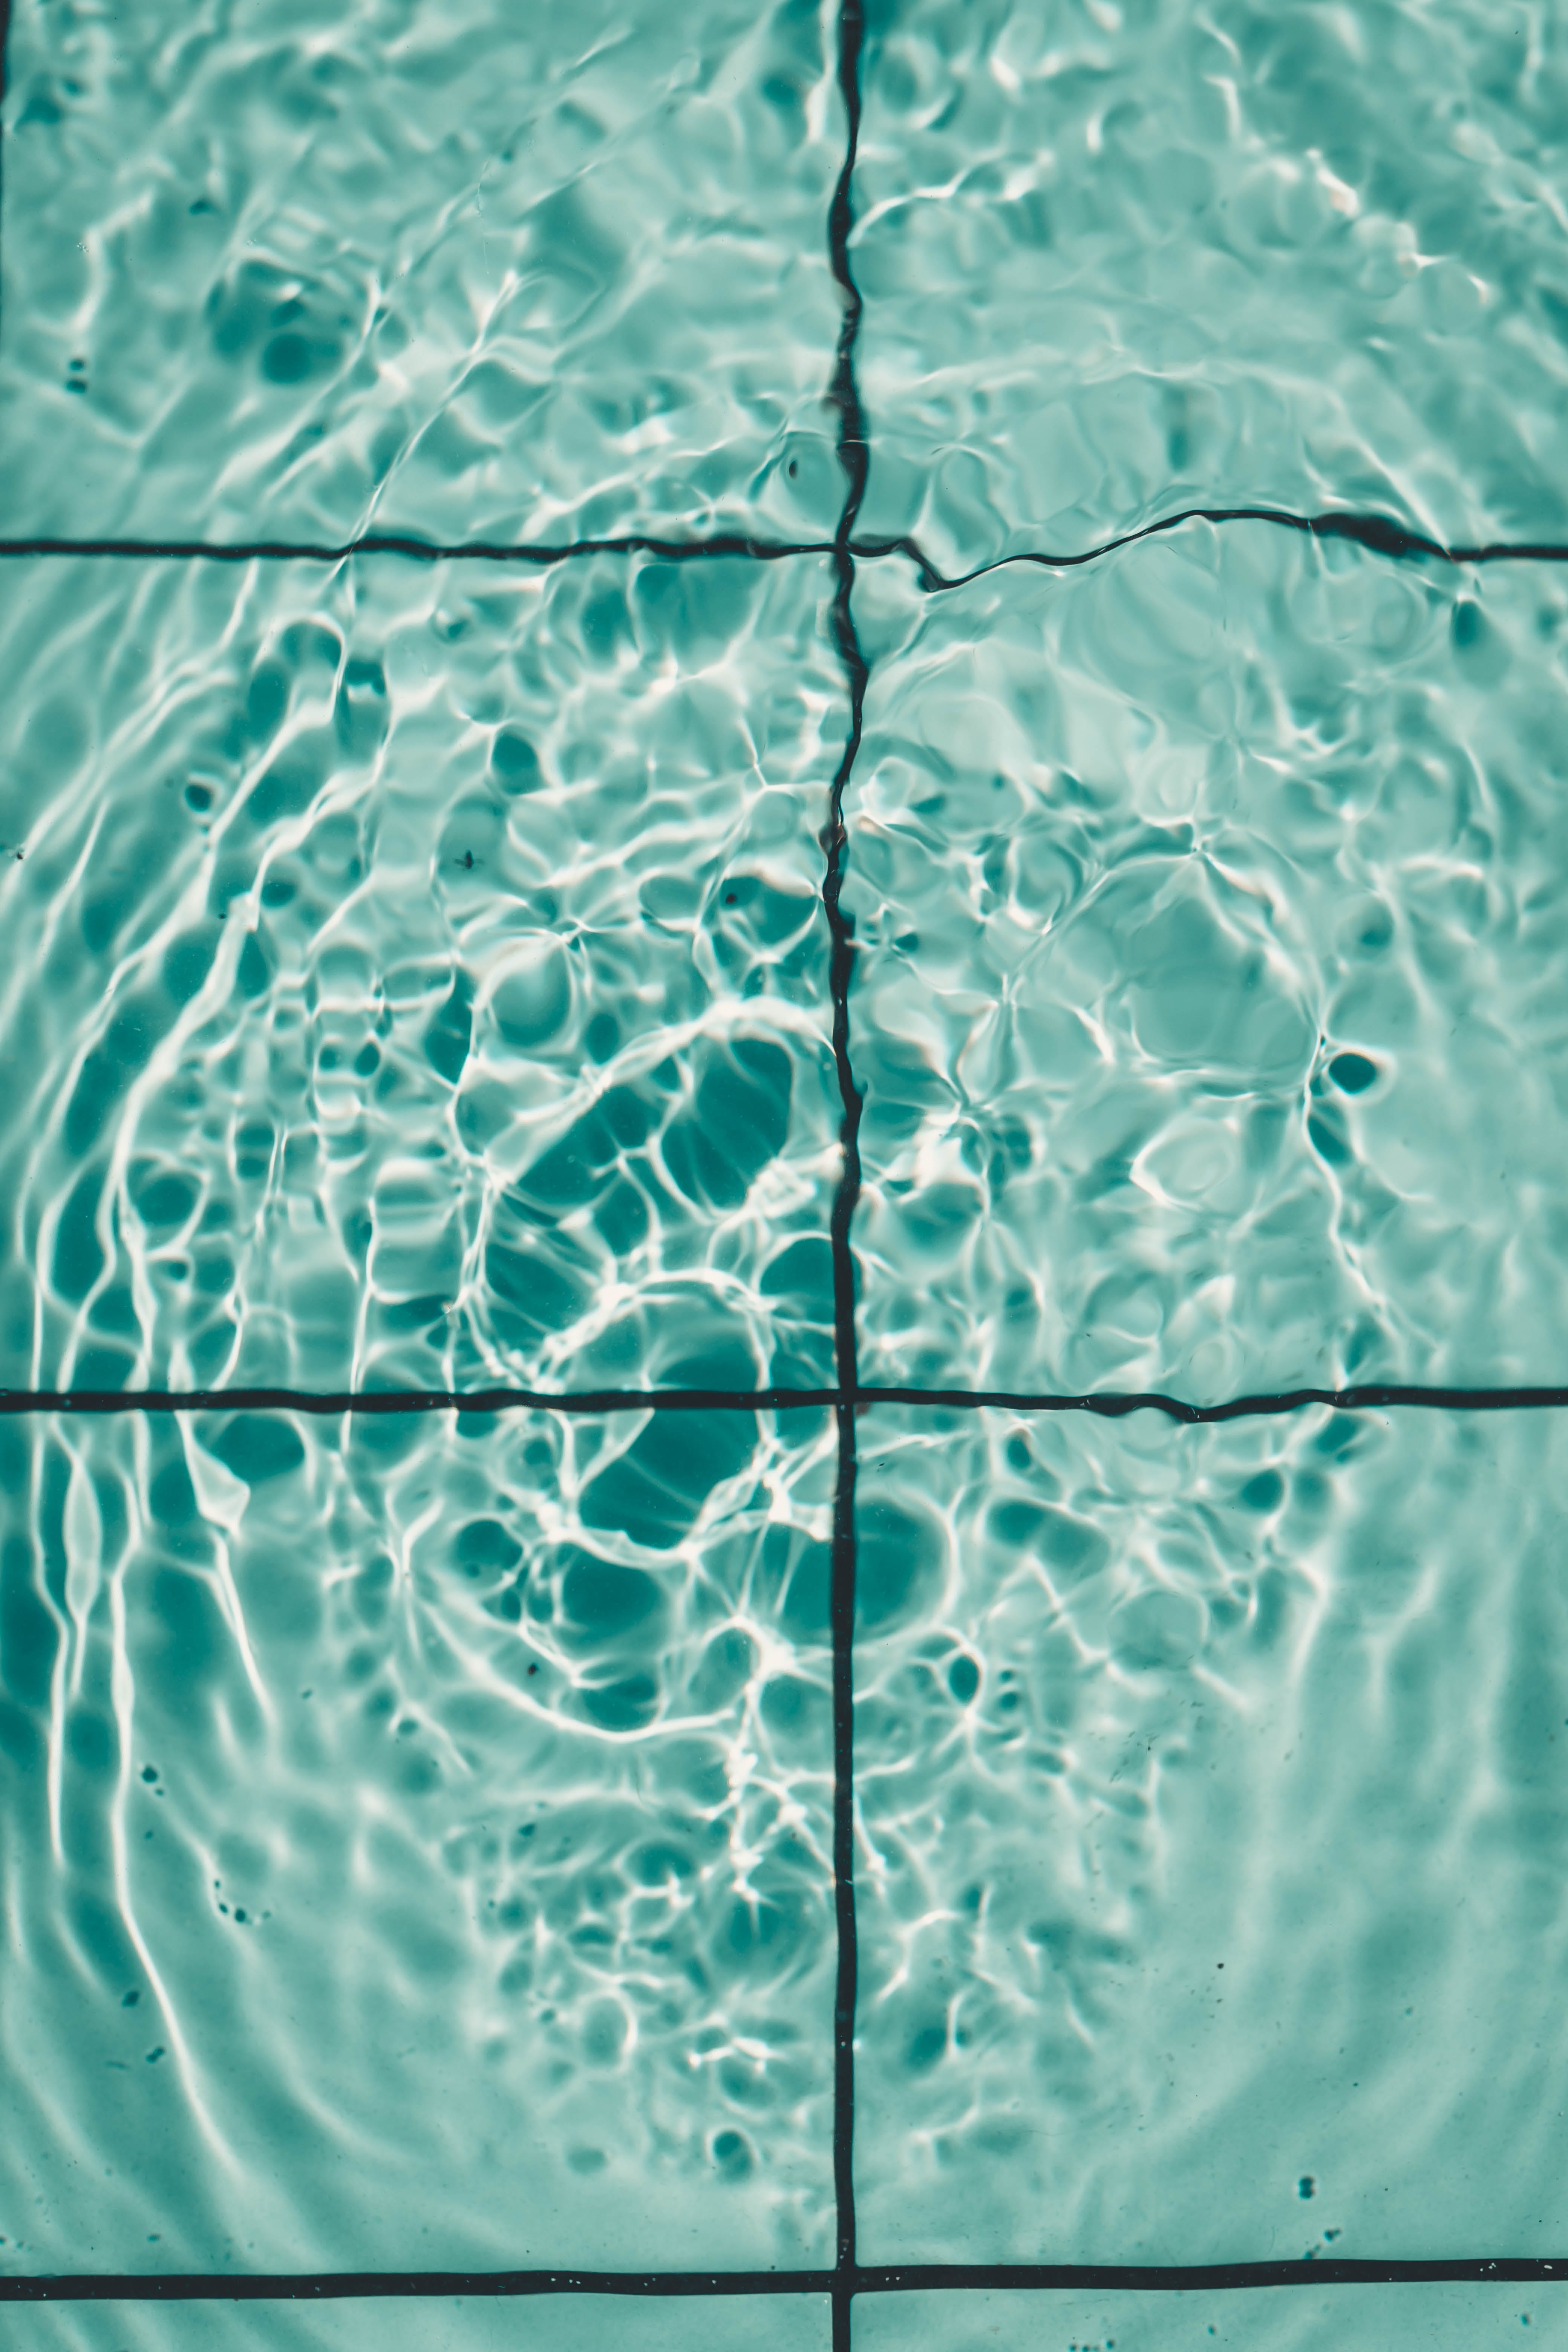
natural, azure, rectangle, water, aqua, pattern, Tints and shades, electric blue, symmetry, linens, art, circle, net, mesh, glass, Transparent material, fashion accessory, font, visual arts, fractal art, reflection, peach, twig